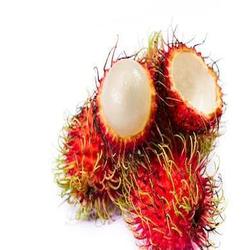
Label: Rambutan